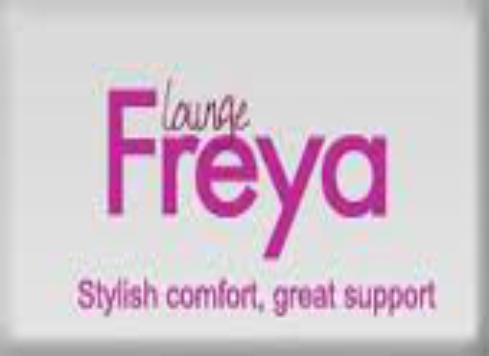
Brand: Freya
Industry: Clothes